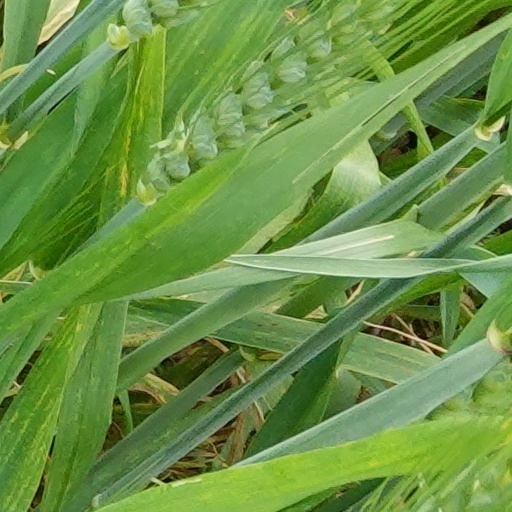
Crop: wheat